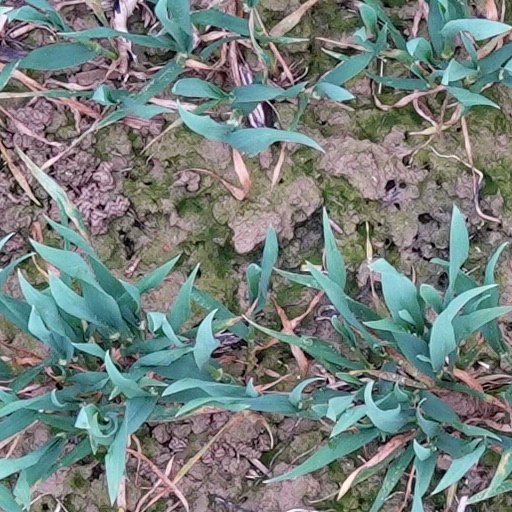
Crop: wheat